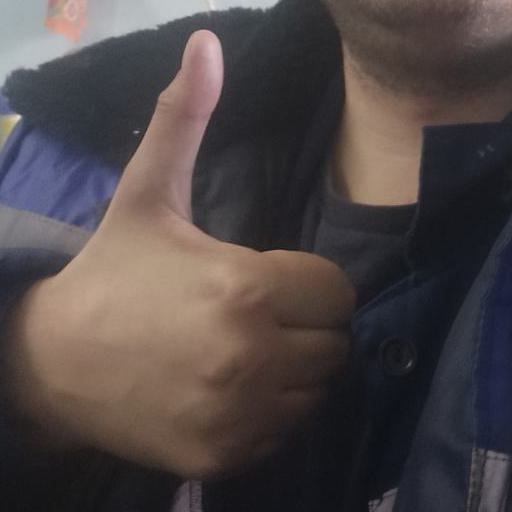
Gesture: like